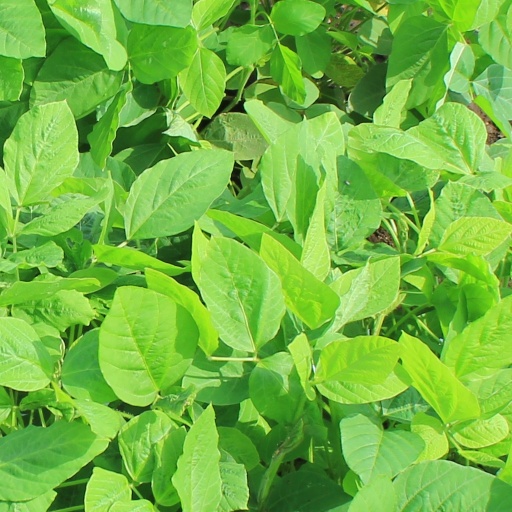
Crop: soybean